The Limits to Growth

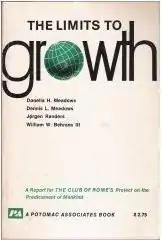
First edition cover

The Limits to Growth (LTG) is a 1972 report that discussed the possibility of exponential economic and population growth with finite supply of resources, studied by computer simulation. The study used the World3 computer model to simulate the consequence of interactions between the Earth and human systems.